Question: Please indicate a possible affordance area of the sit_on_chair that can be used for sitting
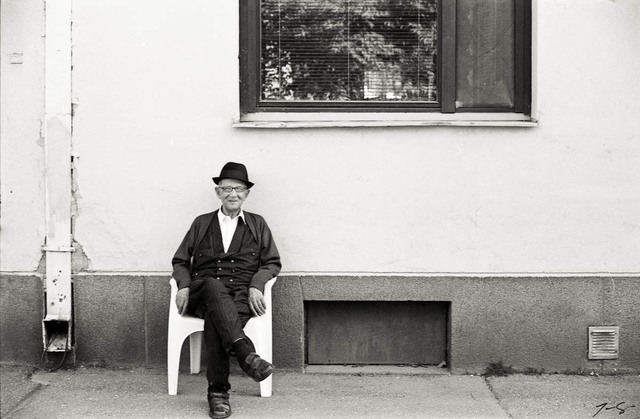
Answer: [174.5, 286.5, 260.5, 327.5]